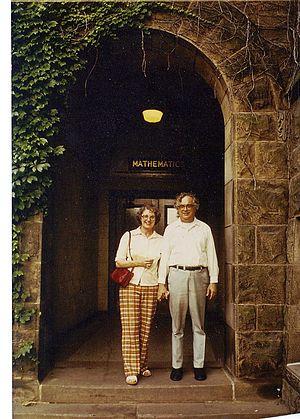
William Werner Boone est un mathématicien américain.